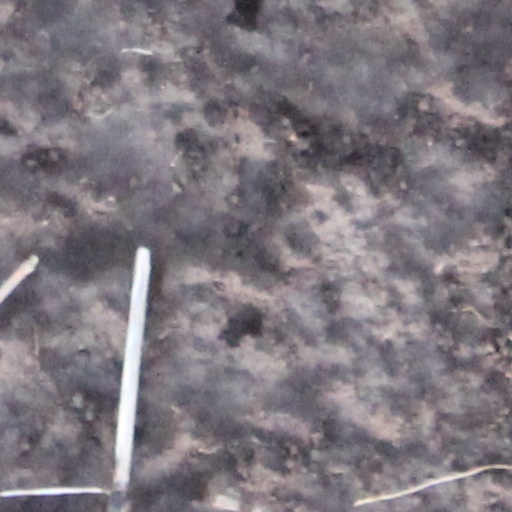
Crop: wheat